The Blue Rose

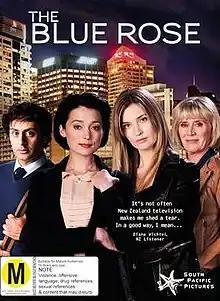
DVD cover

The Blue Rose is a New Zealand crime drama television series, which was created by Rachel Lang and James Griffin and produced by South Pacific Pictures. It stars Antonia Prebble as Jane and Siobhan Marshall as Linda. Marshall and Prebble had previously worked together on "Outrageous Fortune".